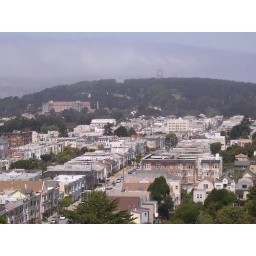
you can see the golden gate bridge peeking out above the hills